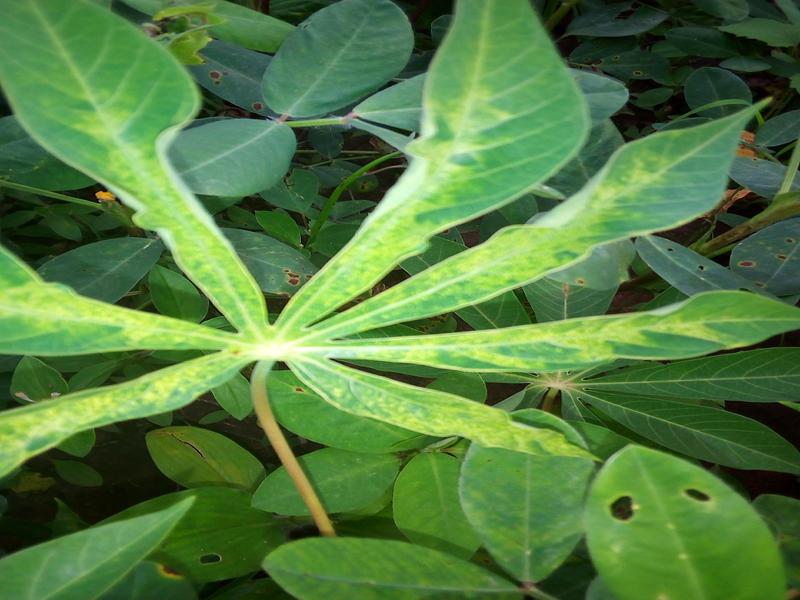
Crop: cassava
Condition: mosaic_disease